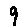
Label: 9